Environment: lab
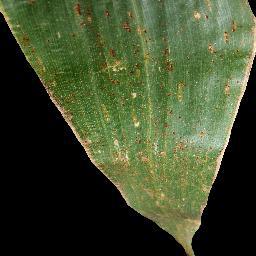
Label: common_rust